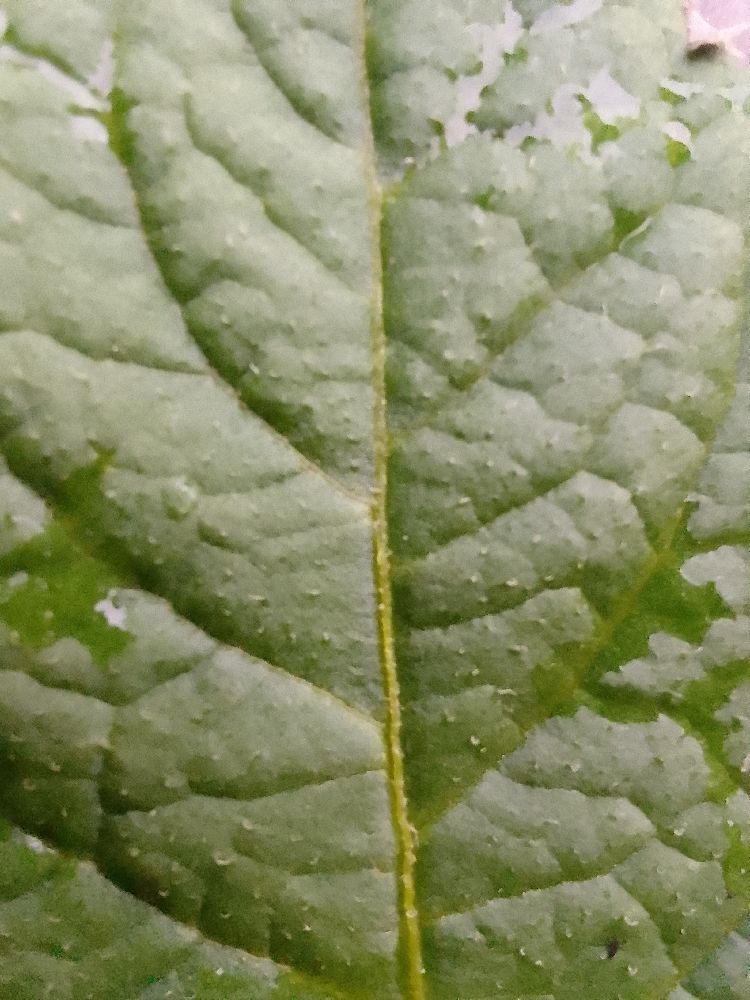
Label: Healthy